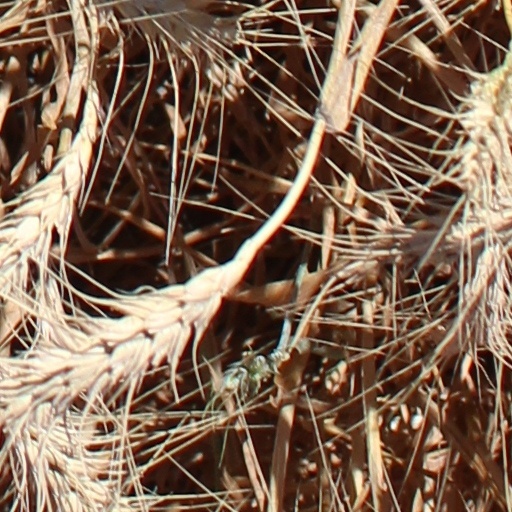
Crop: wheat